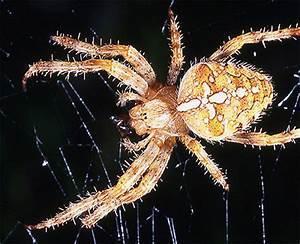
spider